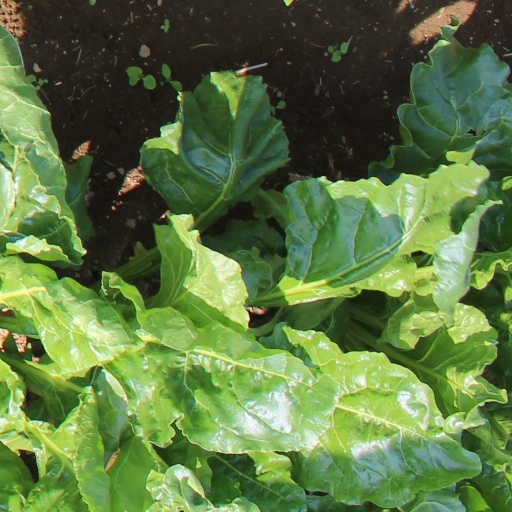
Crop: sugar beet